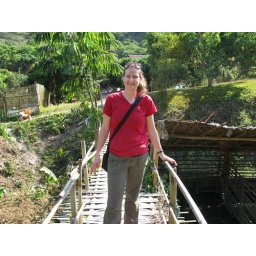
A bridge to a house in the village. I can't believe I actually walked over that bridge...